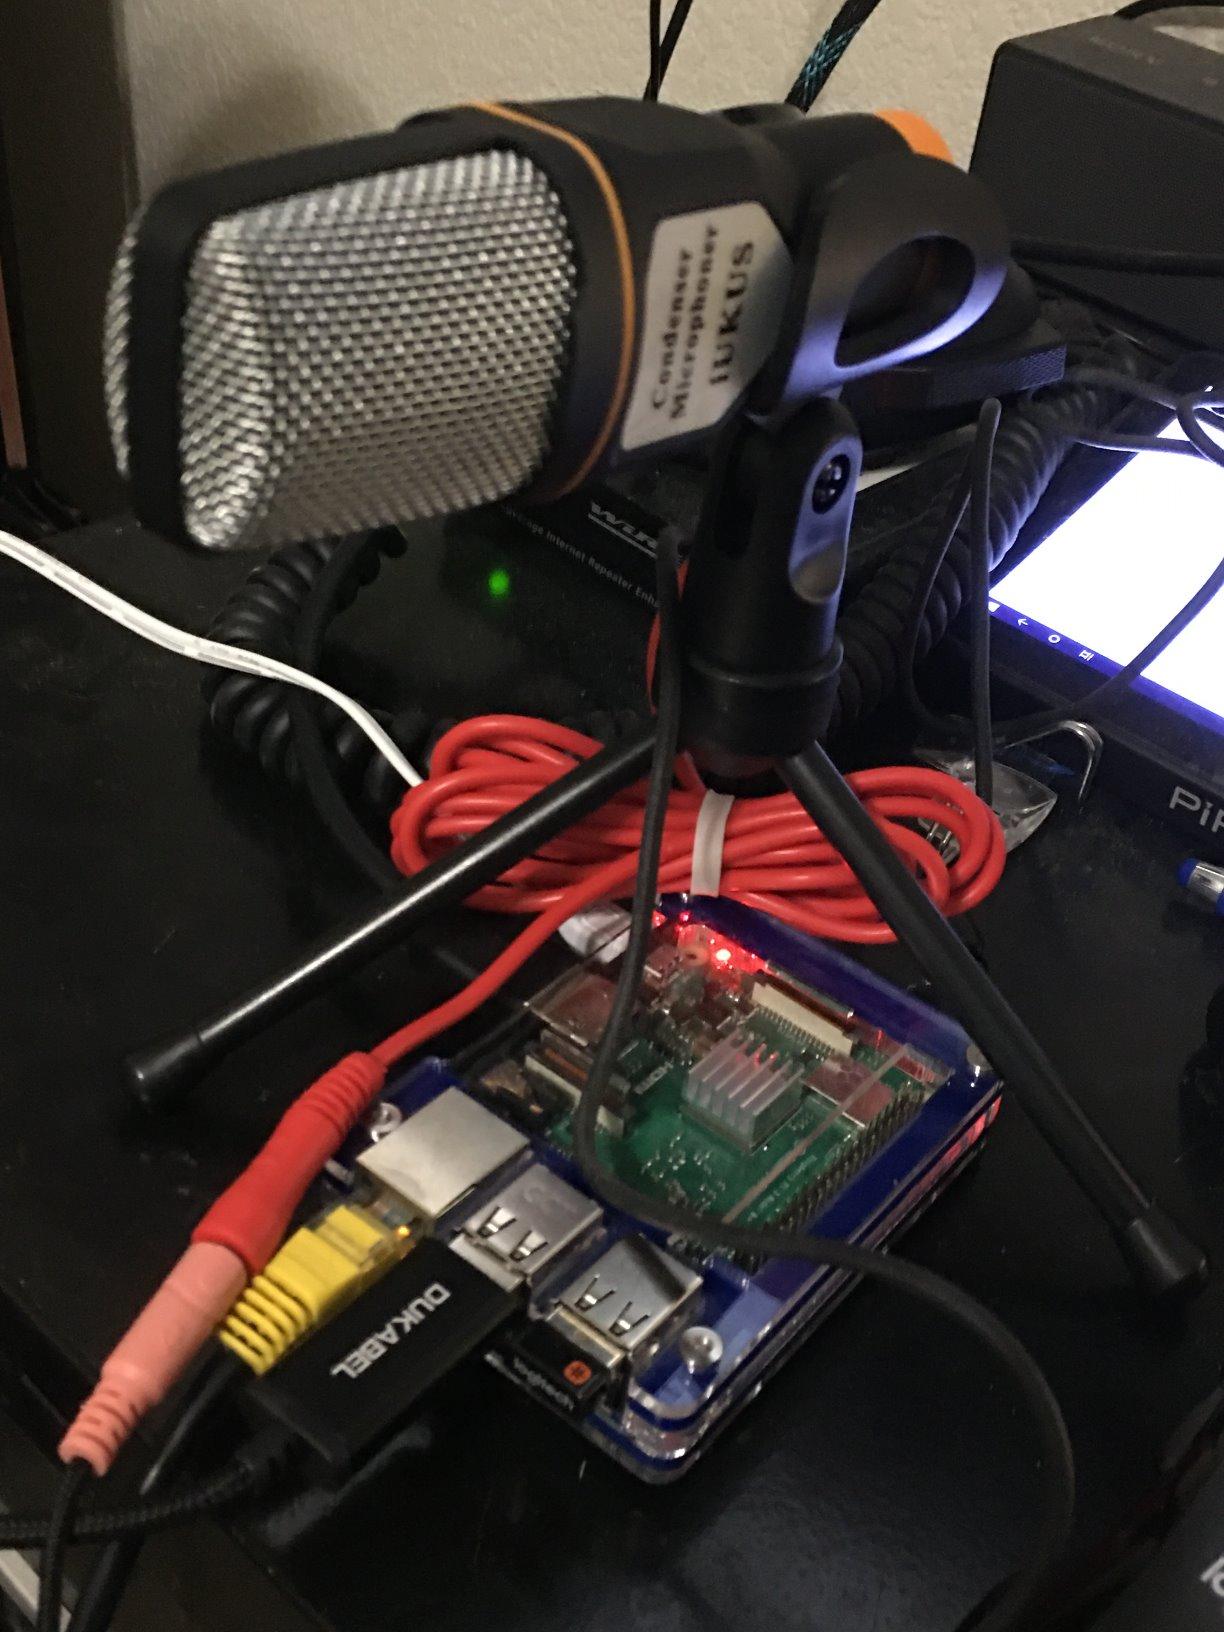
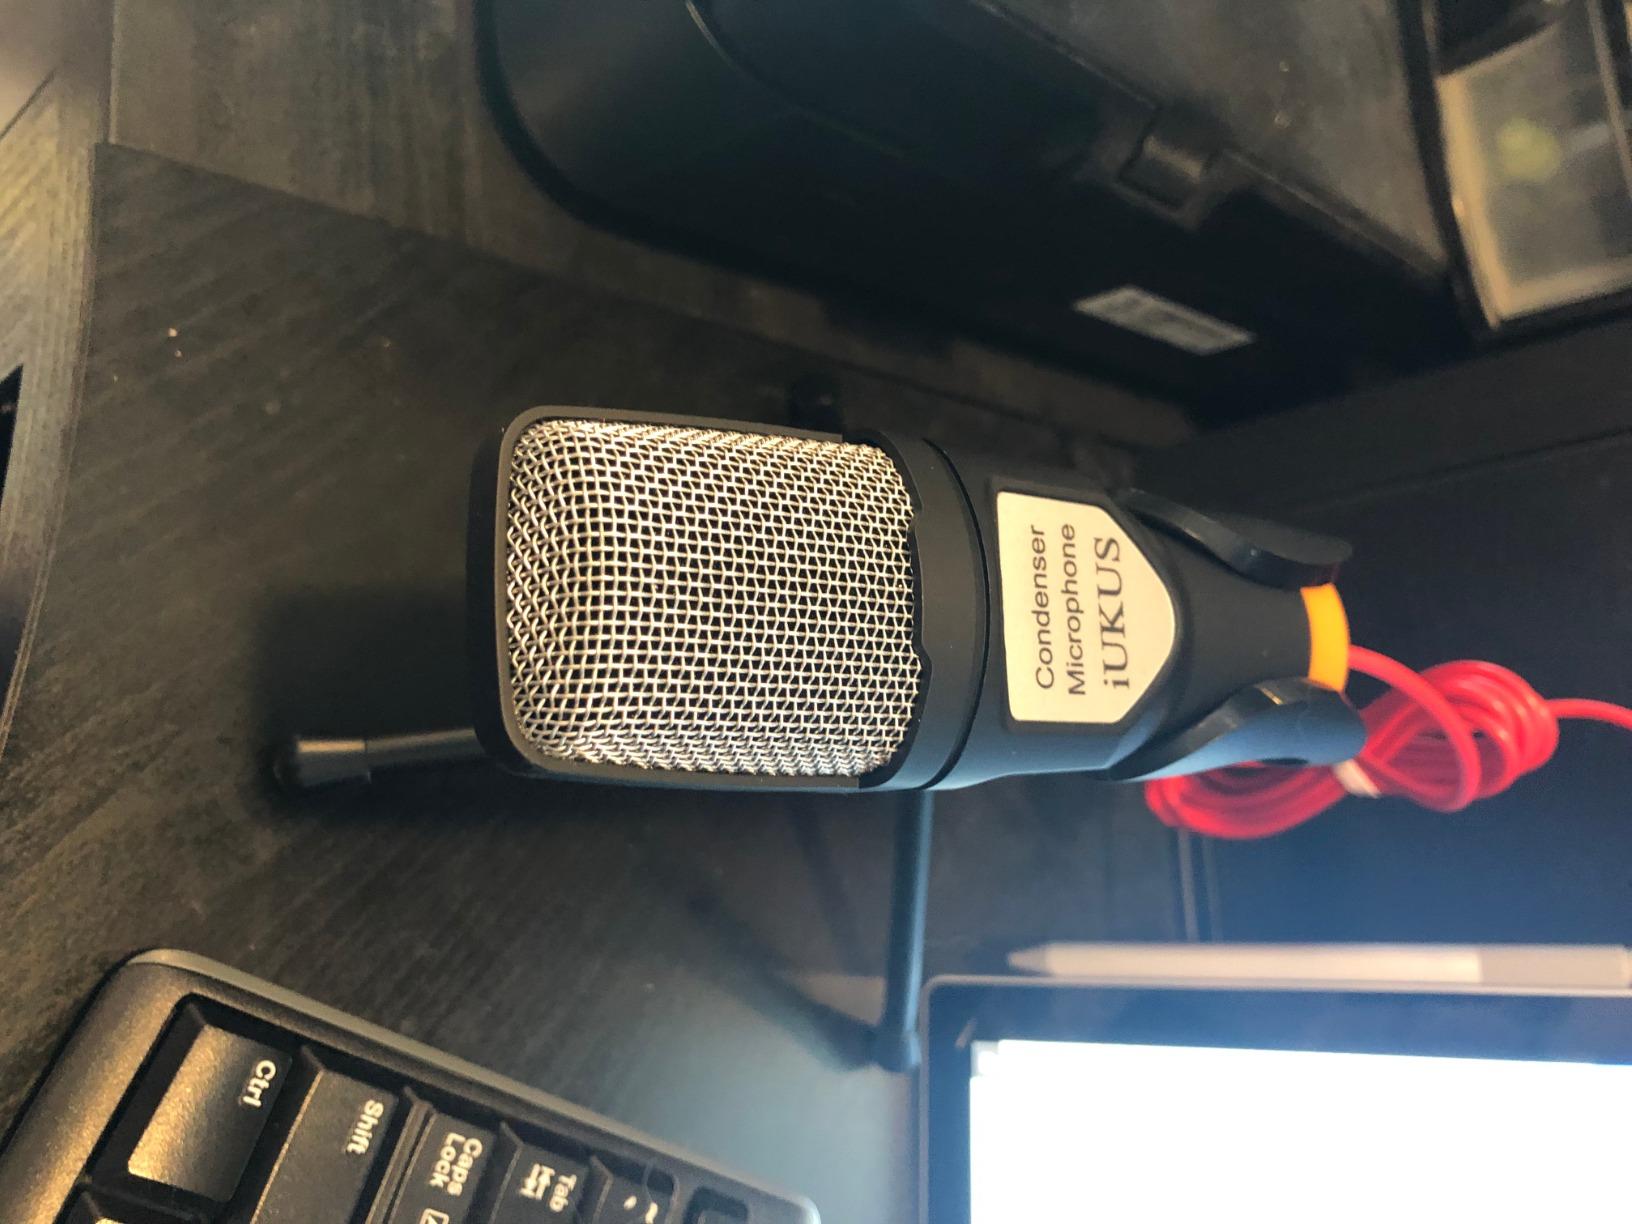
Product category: microphone
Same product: yes